Petrobey Mavromichalis

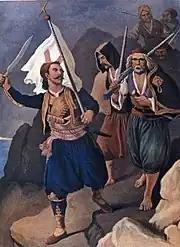
Petros Mavromichalis by Peter von Hess

By 1814, the reorganized Maniots again became a threat to the Ottomans, and the Sultan offered a number of concessions to Pierrakos, including his being named Bey, or "Chieftain", of Mani - in effect formalizing the de facto status of autonomy the region had maintained for years. Under the leadership of Petrobey, as he was now called, the Maniot state and the Pierrakos family in particular were powerful enough to control the areas of the southern Peloponnese against Albanian raiders on behalf of the Sultan. Still, Petrobey was an active participant in the various designs of the Moreot ('captains, commanders of warbands') for an uprising. In 1818, he became a member of the "Filiki Eteria", and in 1819 he brokered a formal pact among the major " families. On 17 March 1821 Petrobey raised his war flag in Areopolis, effectively signaling the start of the Greek War of Independence. His troops marched into Kalamata and took the city on 23 March. After the arrival of Ypsilantis's emissaries in Mani, local people rose under the leadership of Mavromichalis. Greek insurgents organised in units of armed civilians took control of most of the fortresses.